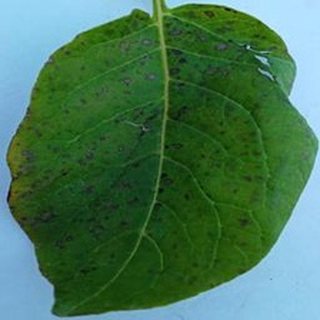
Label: potato_early_blight